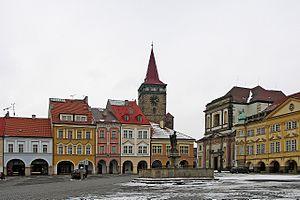
Jičín est une ville de la région de Hradec Králové, en Tchéquie, et le chef-lieu du district de Jičín. Sa population s'élevait à 16 717 habitants en 2020.